Ray C

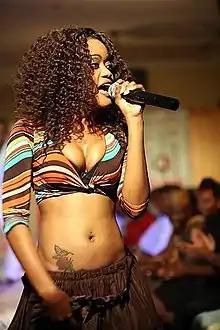
Ray C

Rehema Chalamila (born 15 May 1982 in Iringa), popularly known by her stage name Ray C, is a musician from Tanzania. Her genre of music is Afro pop, specifically Bongo Flava.